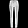
Label: Trouser